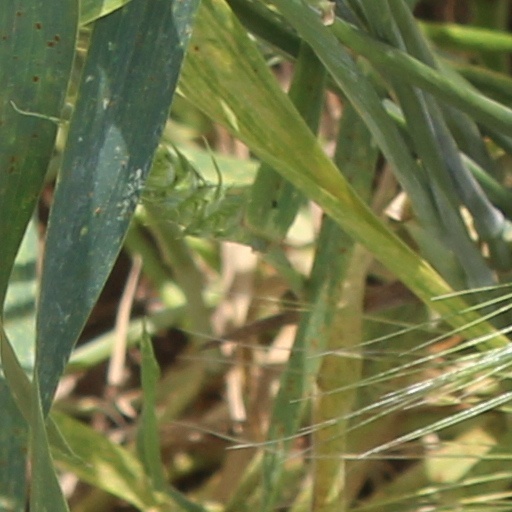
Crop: wheat